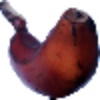
Label: red_banana